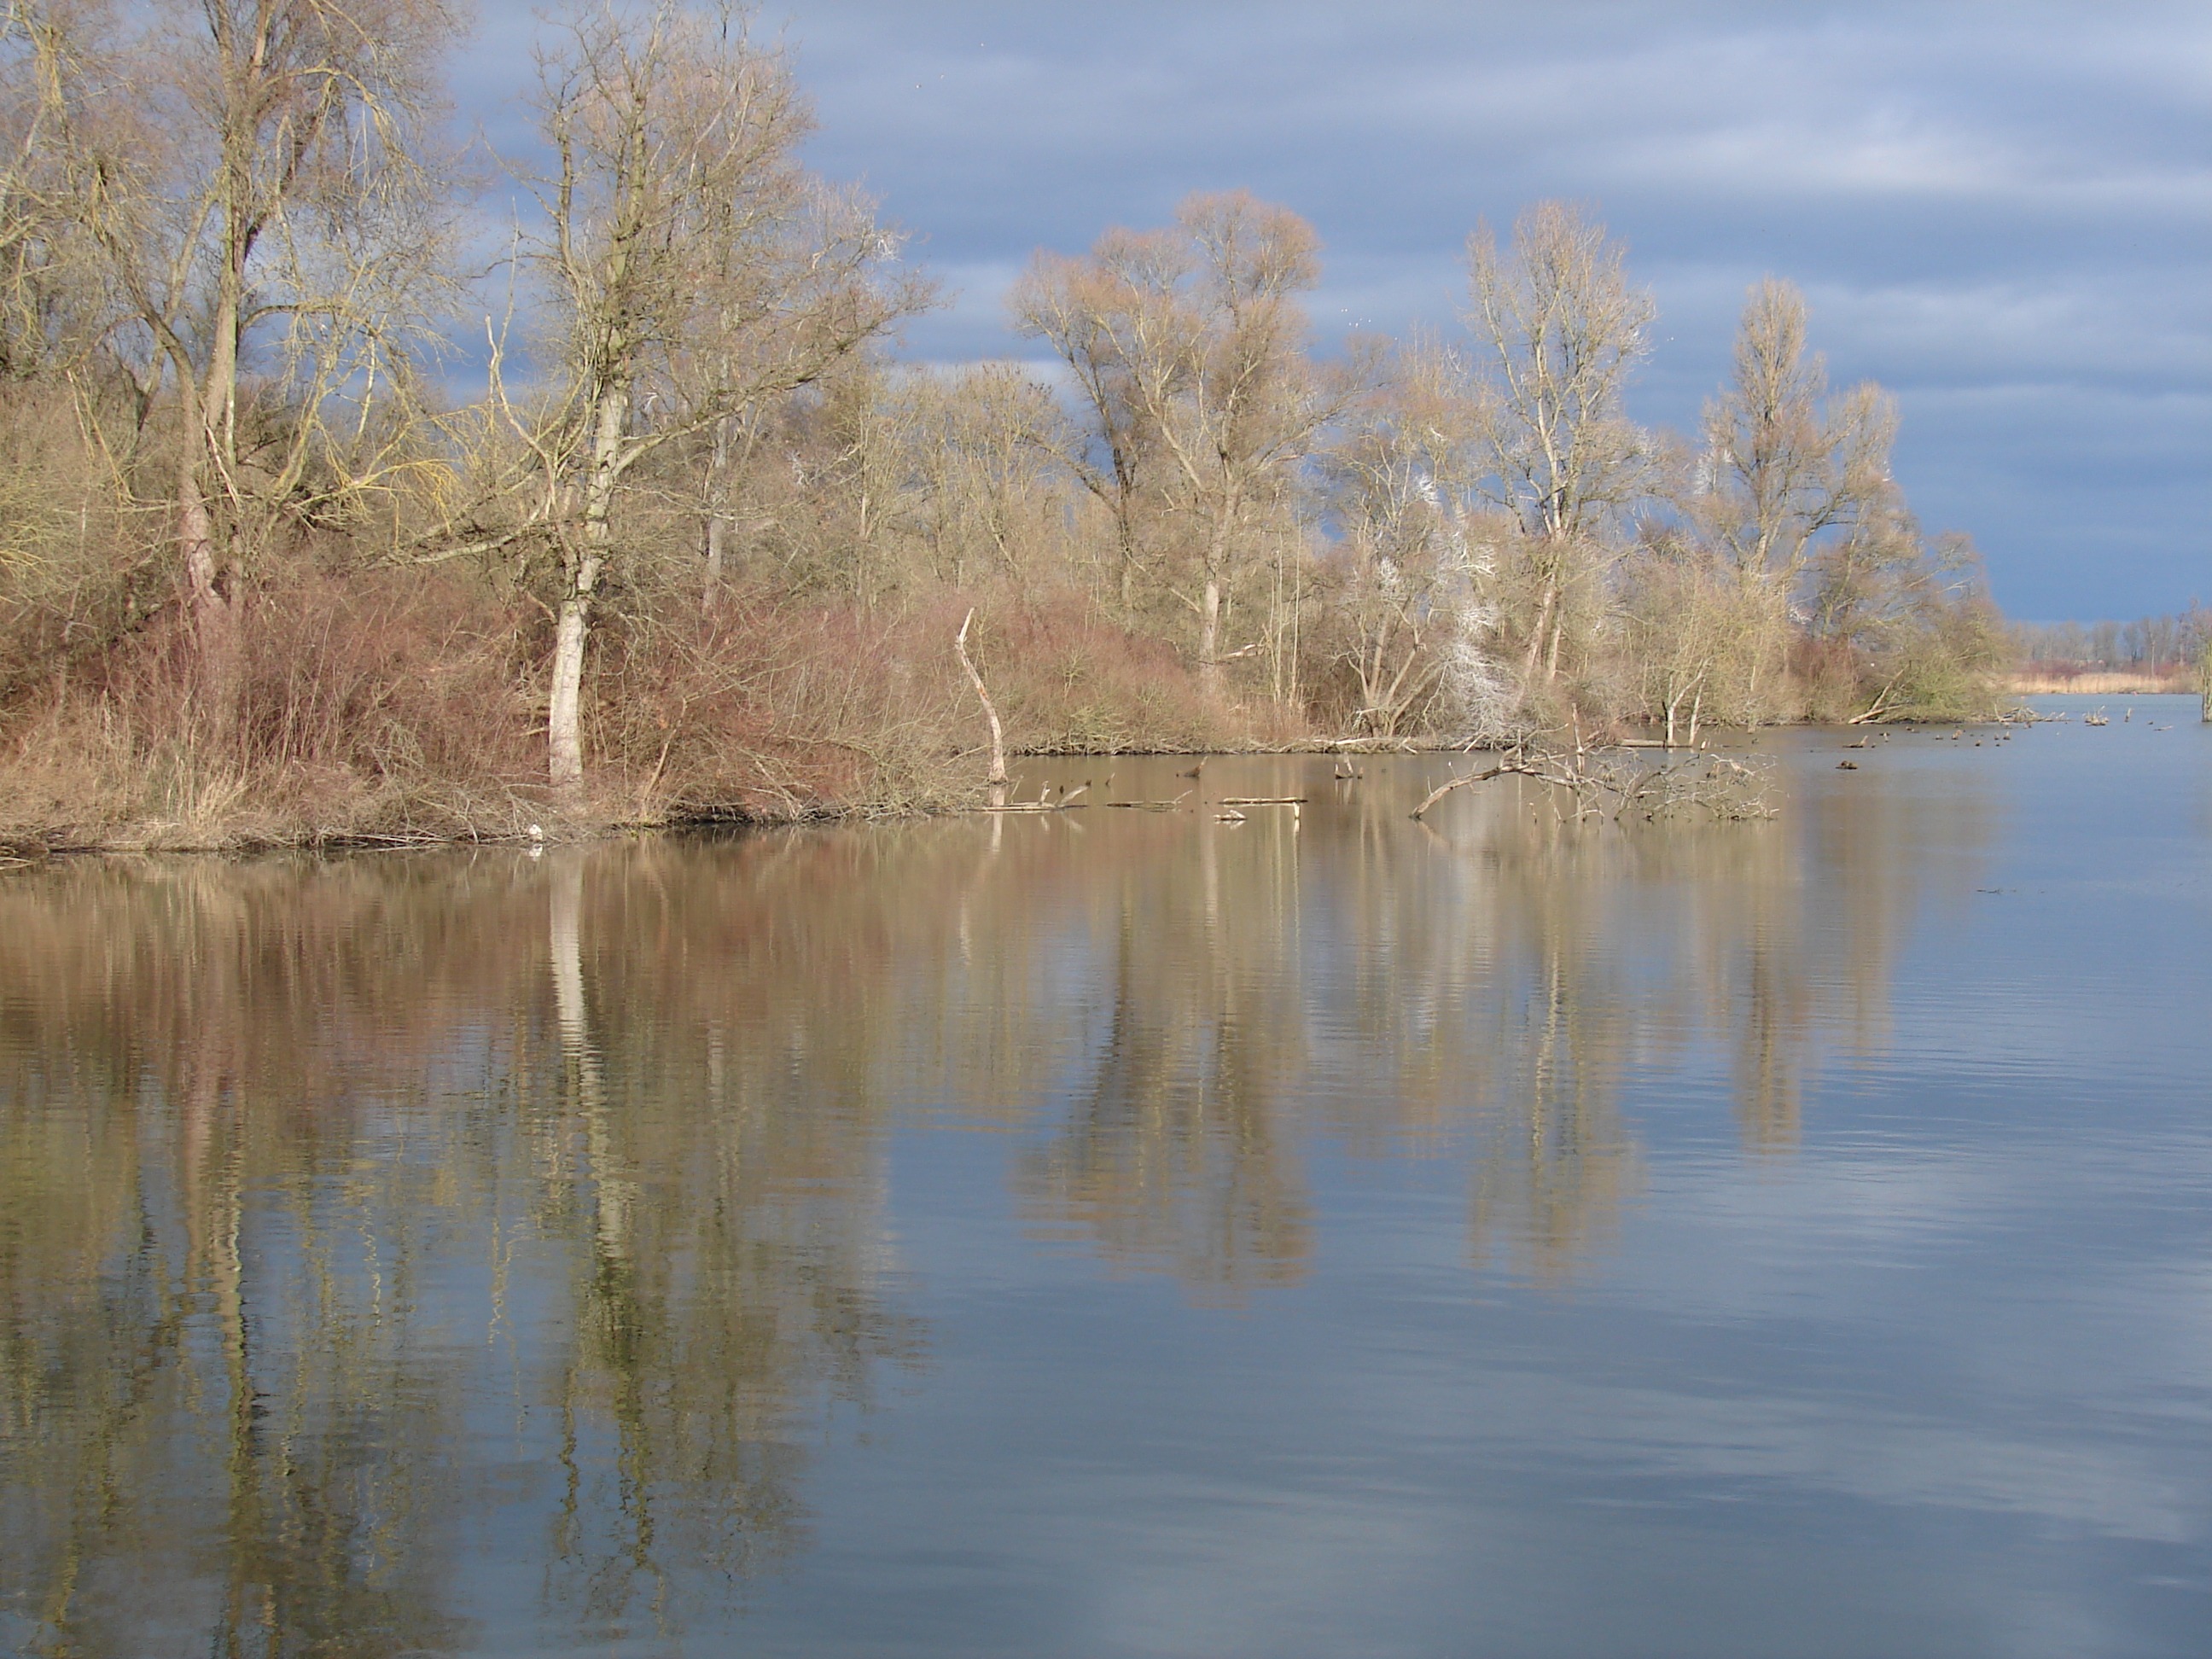
landscape, tree, water, nature, marsh, winter, plant, lake, frost, river, pond, reflection, autumn, reservoir, season, waterway, body of water, wetland, habitat, loch, rhine, river landscape, tauber casting, natural environment, atmospheric phenomenon, woody plant